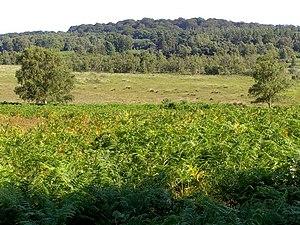
Denny Lodge est une grande paroisse civile de la New Forest, dans le comté du Hampshire, en Angleterre. Il couvre une large zone de landes et de forêts et englobe une grande partie du côté est de la New Forest mais ne contient pas de ville, de village, d’église ou d’école.